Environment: real
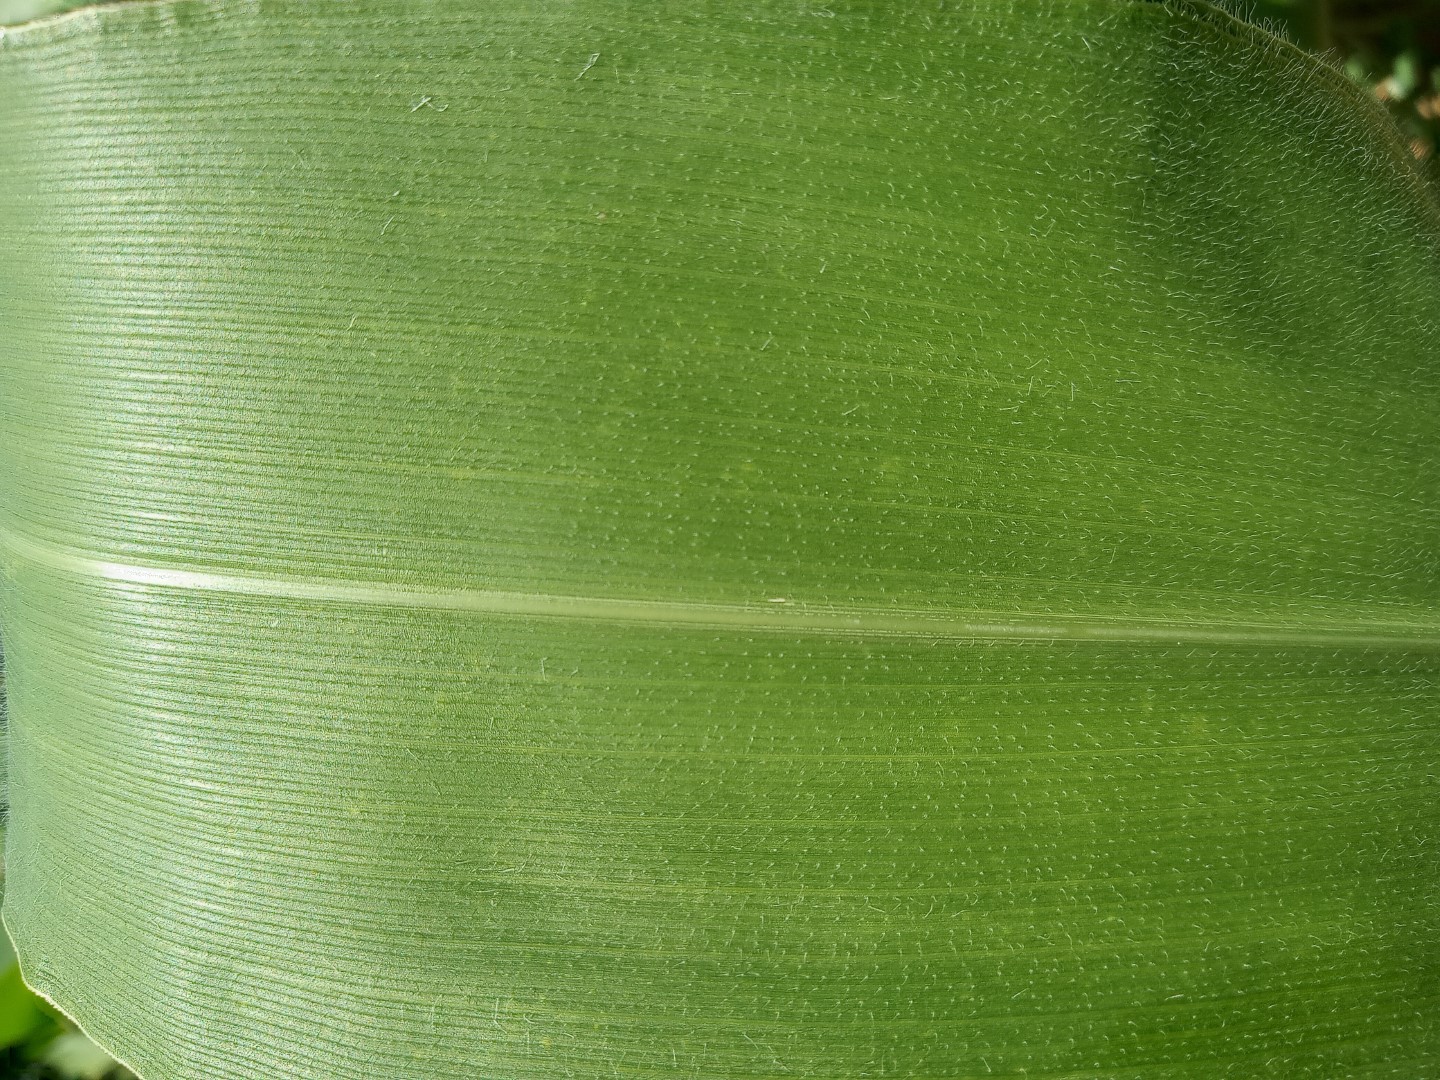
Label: healthy